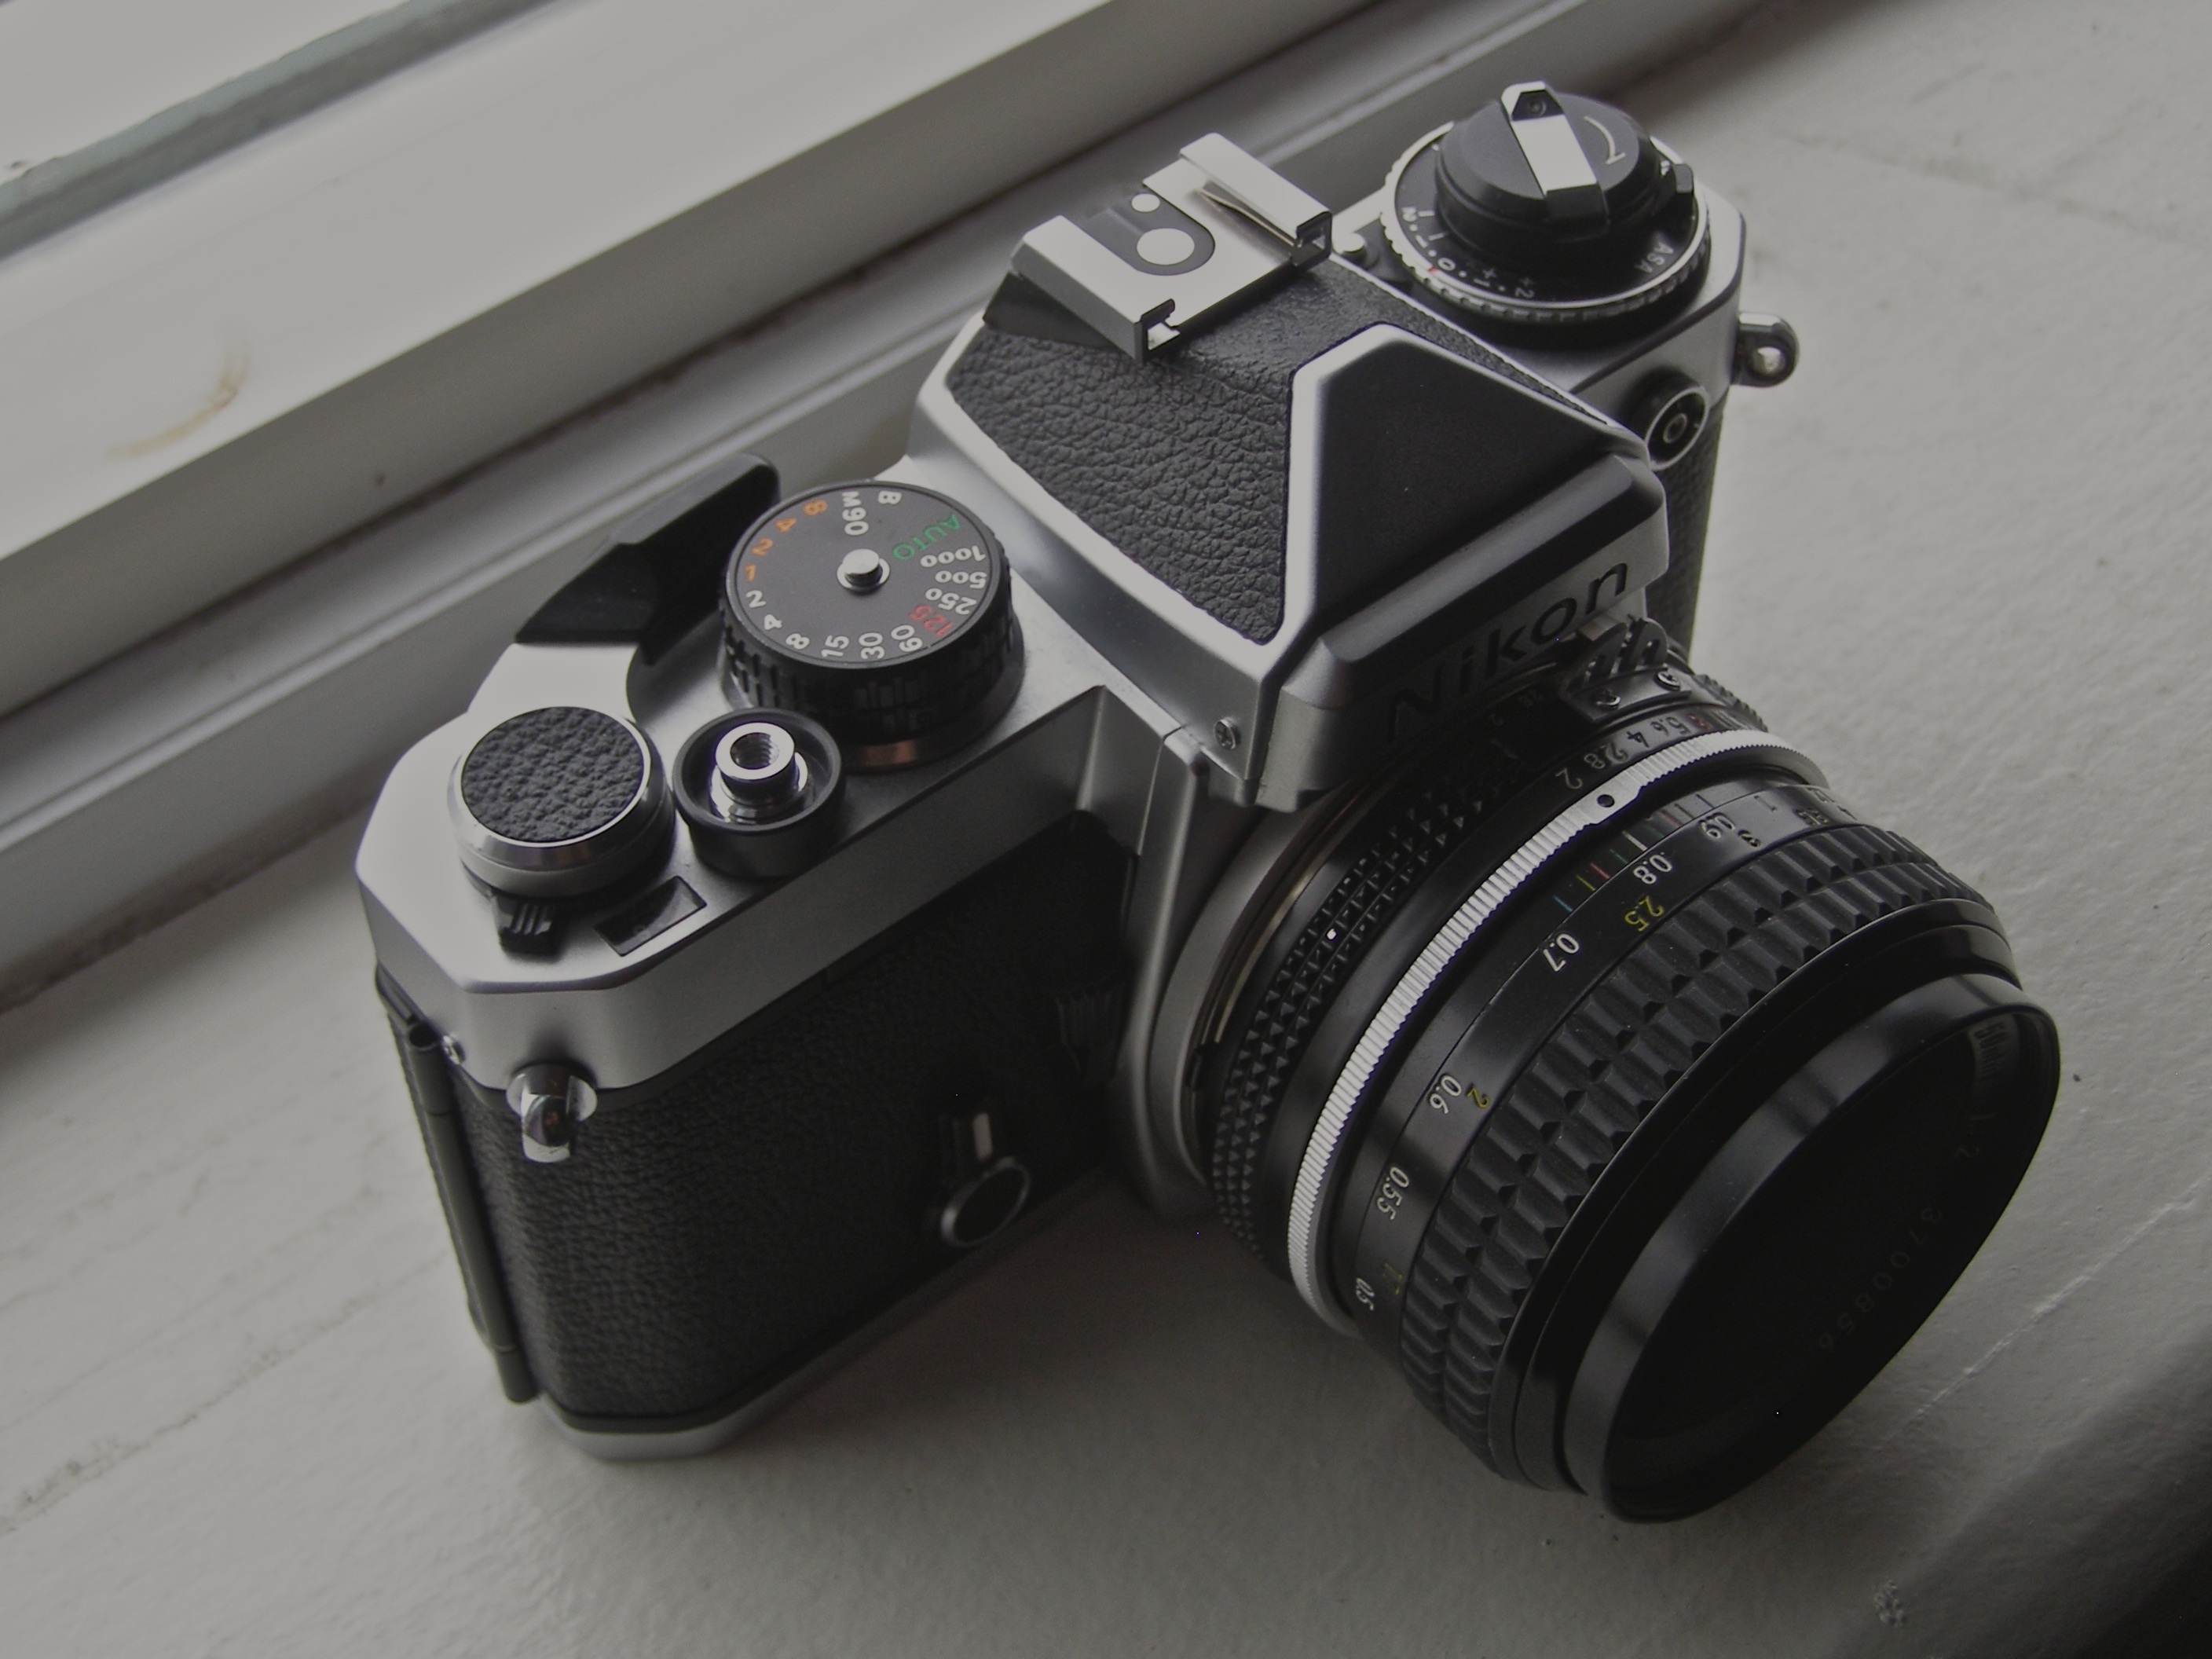
camera, photography, photographer, old, film, photo, lens, equipment, professional, nikon, black, smile, tech, reflex camera, digital camera, shooting, focus, silver, 35mm, selfie, media, zoom, instagram, wordpress, shot, still, photographing, iso, camera lens, entrepreneur, successful, digital slr, clicking, single lens reflex camera, cameras optics, mirrorless interchangeable lens camera, f stop, clunky